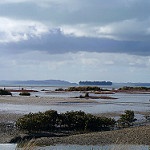
Scene: Outdoor